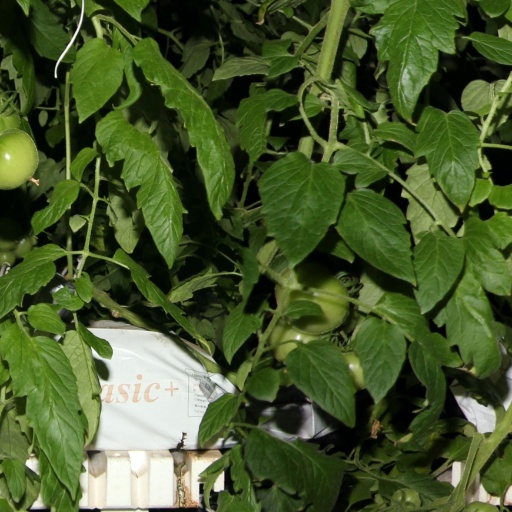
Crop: tomato